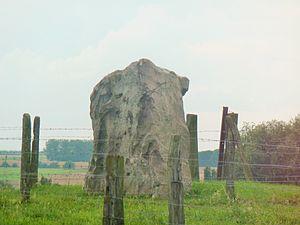
Vendegies-sur-Écaillon,.- Le Menhir dit Le Gros Caillou ou Grès Montfort This building is indexed in the Base Mérimée, a database of architectural heritage maintained by the French Ministry of Culture,
Vendegies-sur-Écaillon est une commune française située dans le département du Nord, en région Hauts-de-France.
Le Gros Caillou ou Grès Montfort est un mégalithe situé au lieu-dit Bruyère de Sommaing à Vendegies-sur-Écaillon dans le Nord en France.
Cet article présente les sites mégalithiques situés dans le département du Nord, en France.